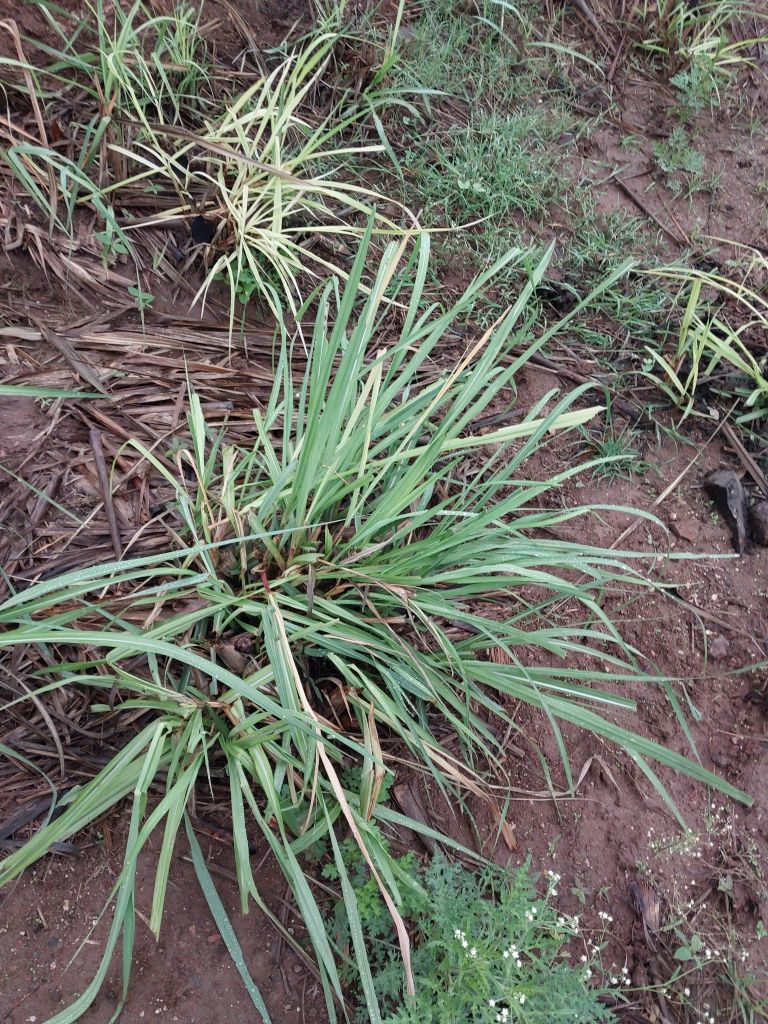
Label: Grassy shoot